Morte Bay

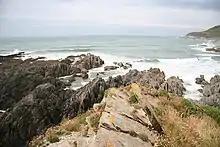
Morte Bay

Morte Bay is a bay on the northwest coast of Devon in southwest England. It stretches from Whiting Hole about 500m north of Baggy Point in the south to Morte Point in the north. At the back of the bay is a long stretch of beach known as Woolacombe Sand though that southern section of the beach which is in the parish of Georgeham is known as Putsborough Sand. The village of Woolacombe is at the northeastern corner of the bay. To its south are the hills of Woolacombe Down and Pickwell Down which provide an eastern backdrop to the beach and the wider bay. The South West Coast Path and Tarka Trail follow the coast around the bay. The cliffs on the northern side of the bay are formed from the Morte Slates whilst those on the southern side are formed from the Upcott Slates. Underlying the bay itself and forming the higher ground to its east are the Pickwell Down Sandstones.